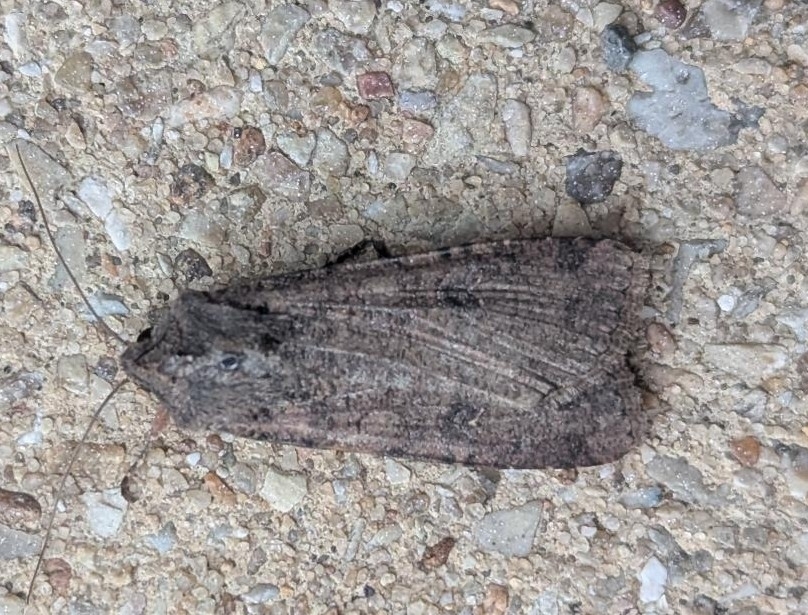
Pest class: cutworms